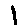
Label: 1